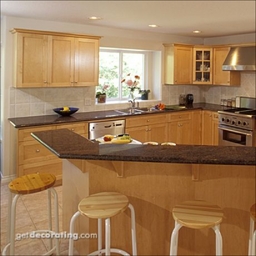
Room type: kitchen